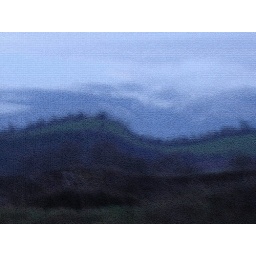
View of a hill near my house